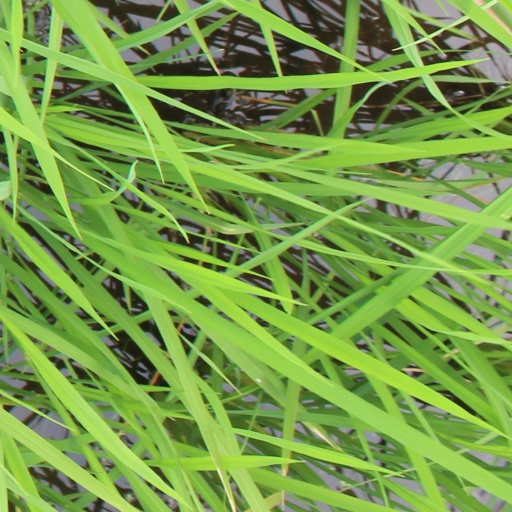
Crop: rice